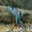
Label: dinosaur